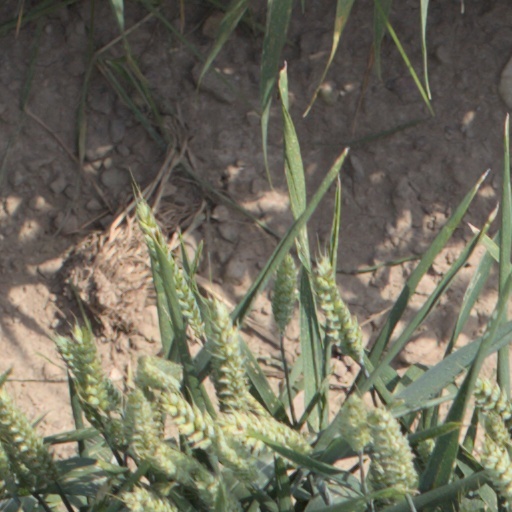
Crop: wheat